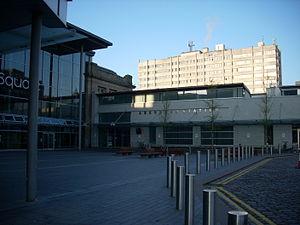
La gare d'Aberdeen est située dans le centre-ville d'Aberdeen en Écosse, tout près de Union Street. Elle est la gare terminus sur la East Coast Main Line entre Londres et Aberdeen, et le point de départ ou le terminus de nombreux services régionaux en Écosse. Virgin Trains East Coast dessert la principale route d’Aberdeen à Londres avec trois trains par jour ; la CrossCountry dessert la route d'Aberdeen au sud-ouest de l'Angleterre. ScotRail assure les liaisons en Écosse, tandis que la liaison nocturne en voitures-lits vers Londres Euston est assurée par Caledonian Sleeper.